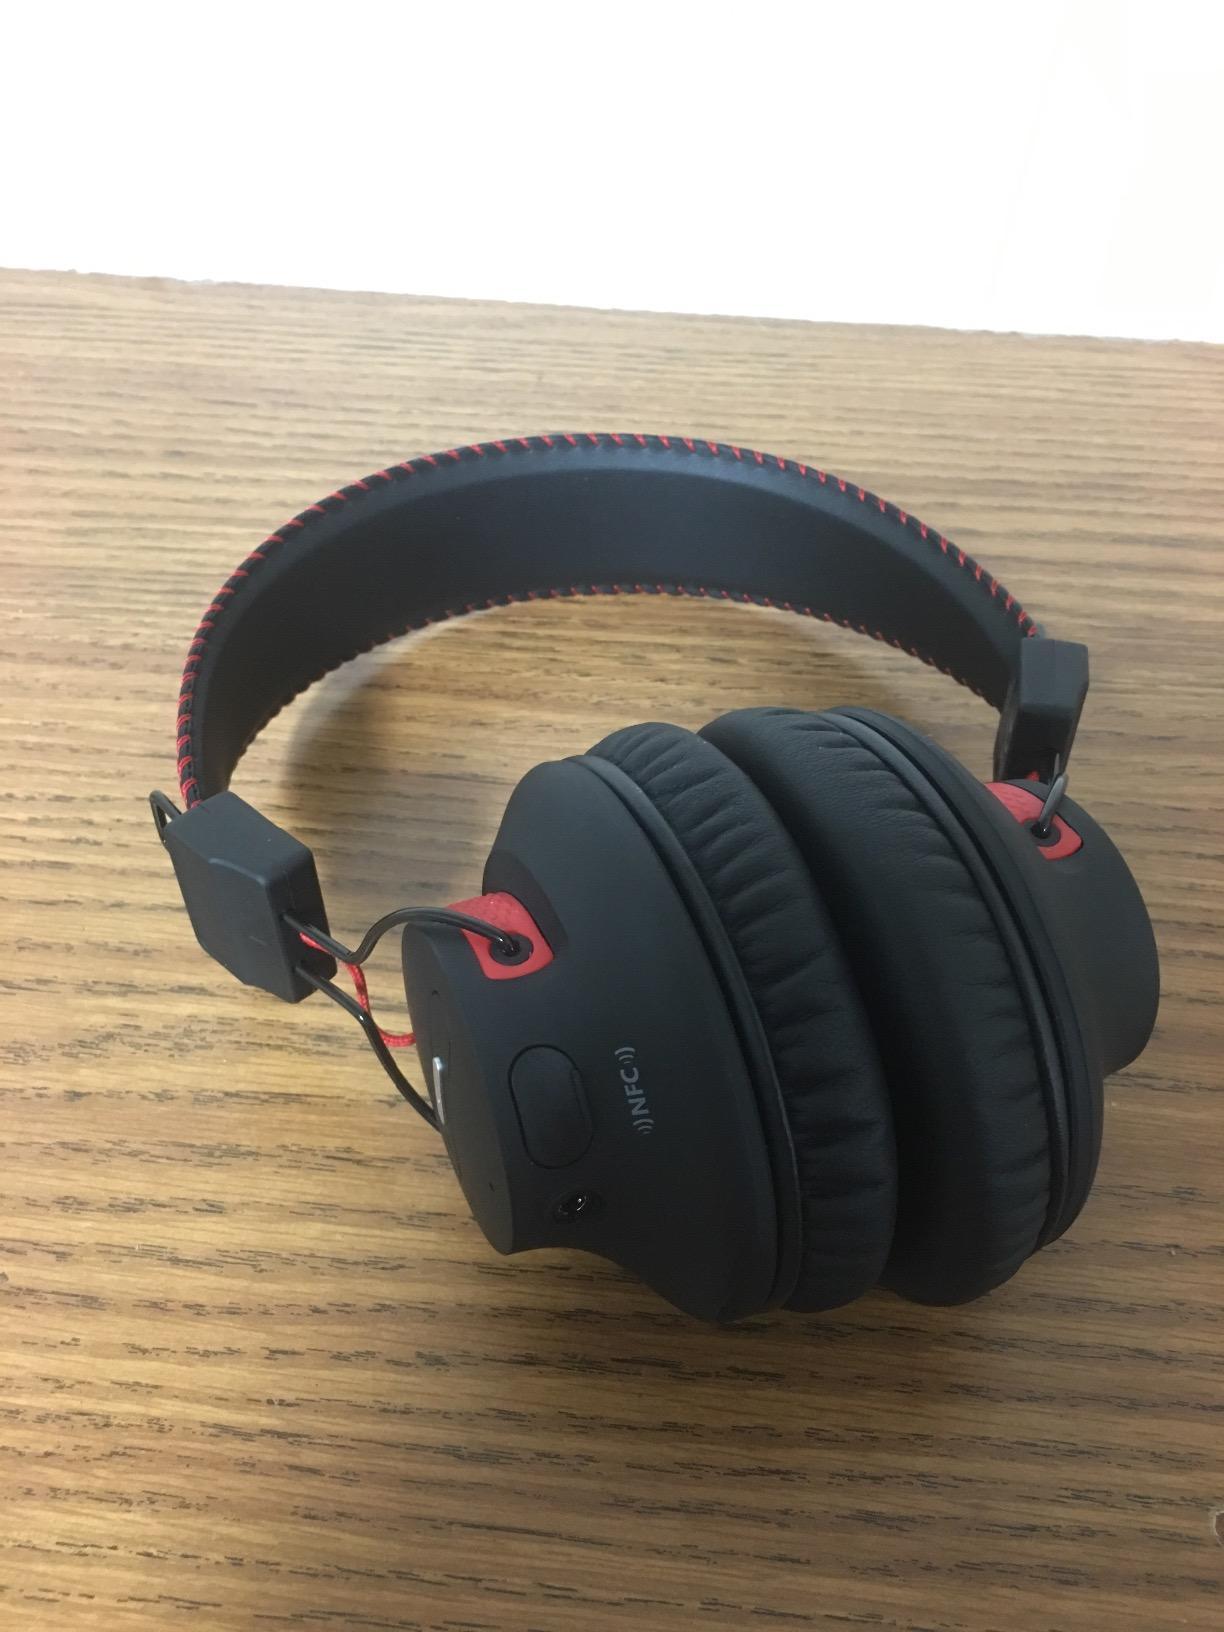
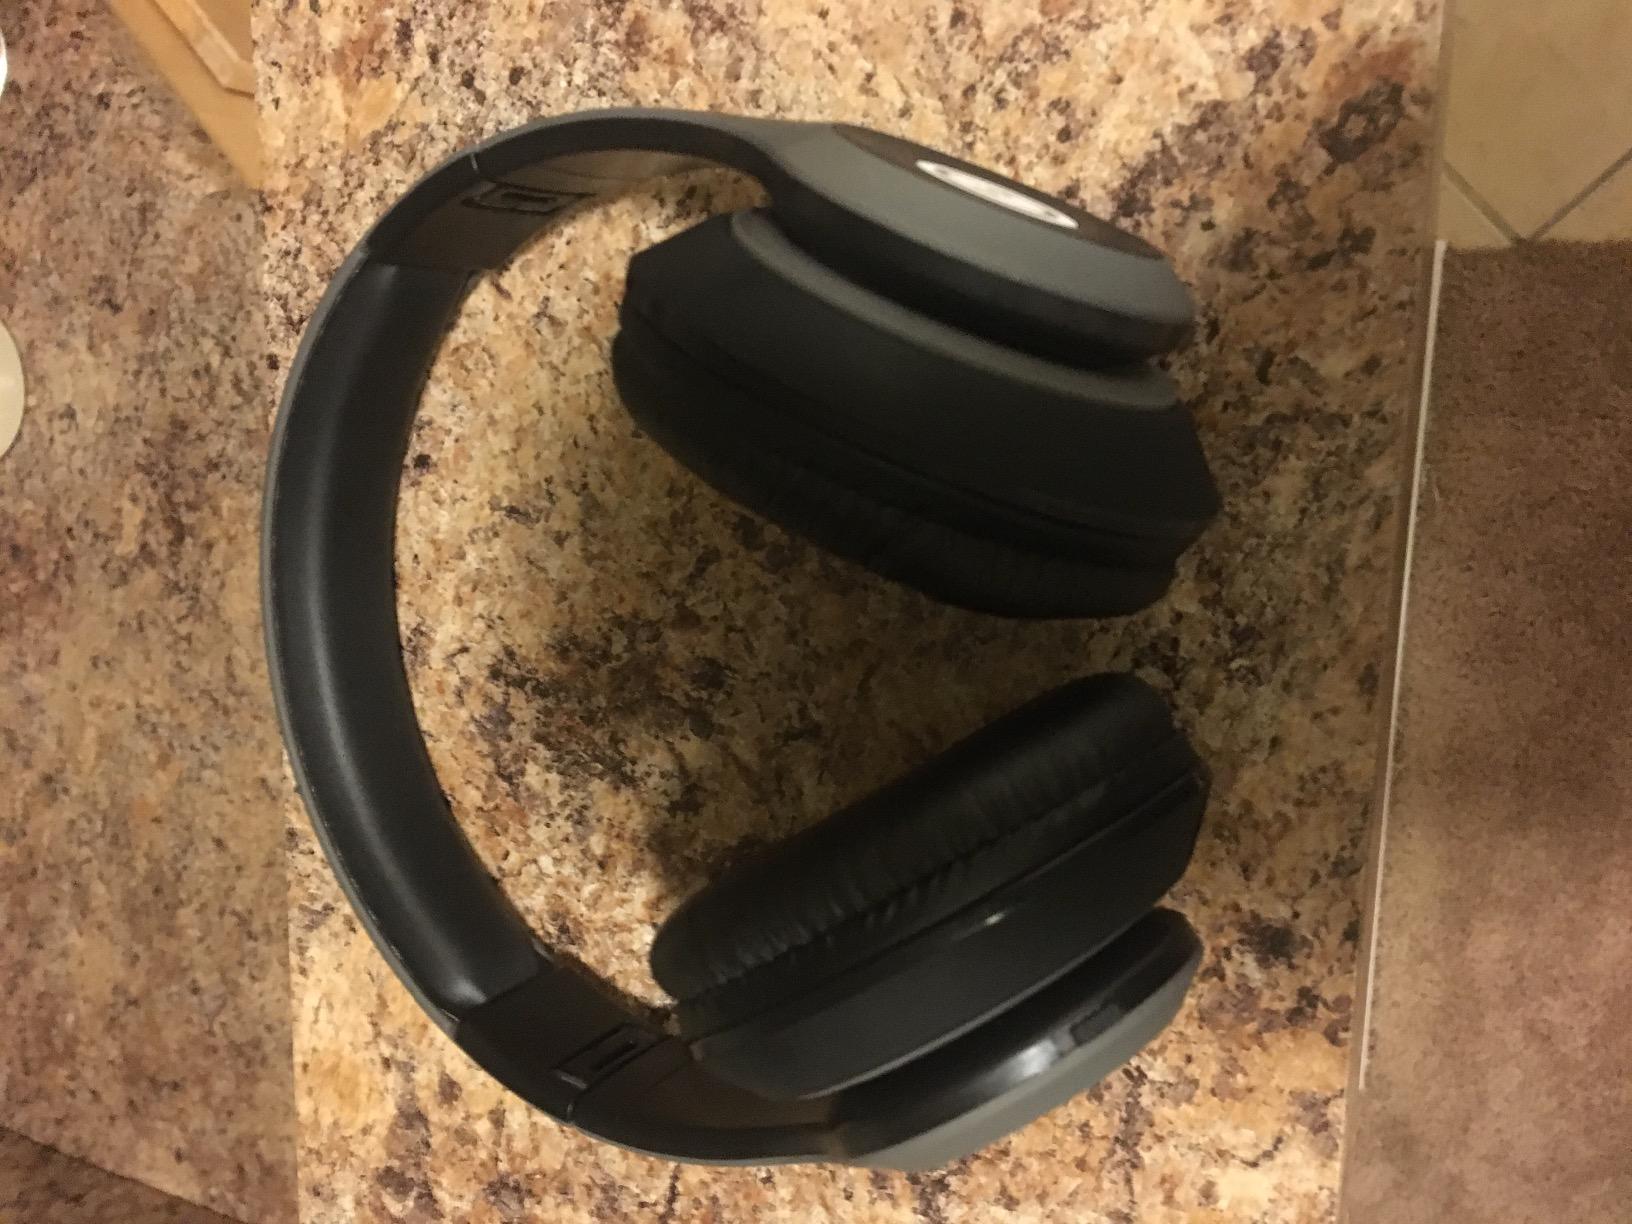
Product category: headphones
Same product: no